Geevarghese Philoxenos

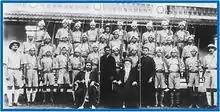
Guard of Honor accorded to Geevarghese Mar Philoxenos and Mar Dionysius at Kunnamkulam

He was ordained as a Deacon and Priest in 1929 by St. Mar Dionysious, who was his mentor. He was ordained as Ramban on 6 November 1929 and consecrated as Bishop with the name Geevarghese Mar Philoxenos, Metropolitan of Thumpamon, at the Parumala Seminary on 3 November 1930 by HH Baselios Geevarghese II. As he was the youngest bishop at the time, he was referred to as 'Kochu Thirumeni'. Following his consecration he served as the Metropolitan of the Thumpamon diocese (of which Parumala Kochu Thirumeni was the Second Metropolitan) from 1931–1951.